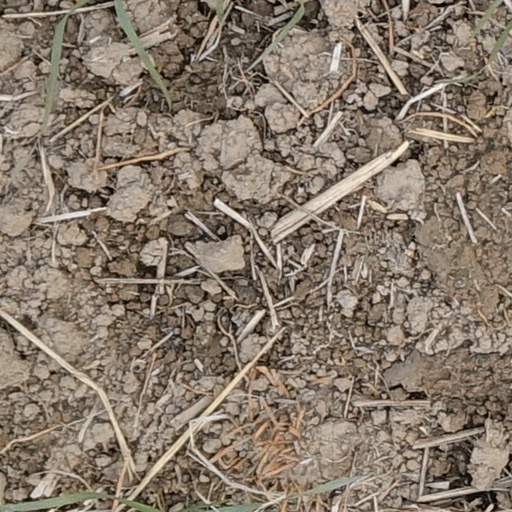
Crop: wheat